Religion in Samoa

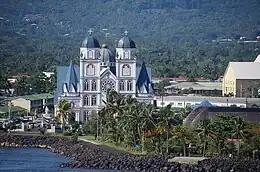
Apia Cathedral

Christianity is the official and largest religion in Samoa, with its various denominations accounting for around 98% of the total population. The article 1 of the Constitution of Samoa states that "Samoa is a Christian nation founded of God the Father, the Son and the Holy Spirit".